Sergio Badilla Castillo

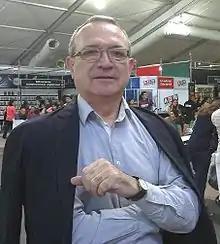
Castillo in 2013

Sergio Badilla Castillo (born November 30, 1947) is a Chilean poet who is the founder of poetic transrealism in contemporary poetry. He is considered the Latin American poet with the broadest Nordic influence, from the Finnish poets, Edith Södergran, Elmer Diktonius, Paavo Haavikko, Pentti Saarikoski and the Swedes Gunnar Ekelöf, Tomas Tranströmer and Lars Gustafsson.